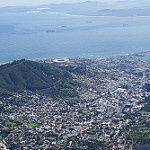
Label: mountain